0-4-0

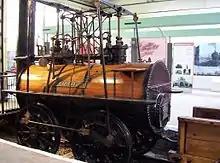
Locomotion No. 1

Richard Trevithick's "Coalbrookedale" (1802), "Pen-y-Darren" (1804) and "Newcastle" (1805) locomotives were of the 0-4-0 type, although in their cases the wheels were connected by a single gear wheel. The first 0-4-0 to use coupling rods was Locomotion No. 1, built by Robert Stephenson and Company for the Stockton and Darlington Railway in 1825. Stephenson also built the Lancashire Witch in 1828, and Timothy Hackworth built Sans Pareil which ran at the Rainhill Trials in 1829. The latter two locomotives later worked on the Bolton and Leigh Railway.